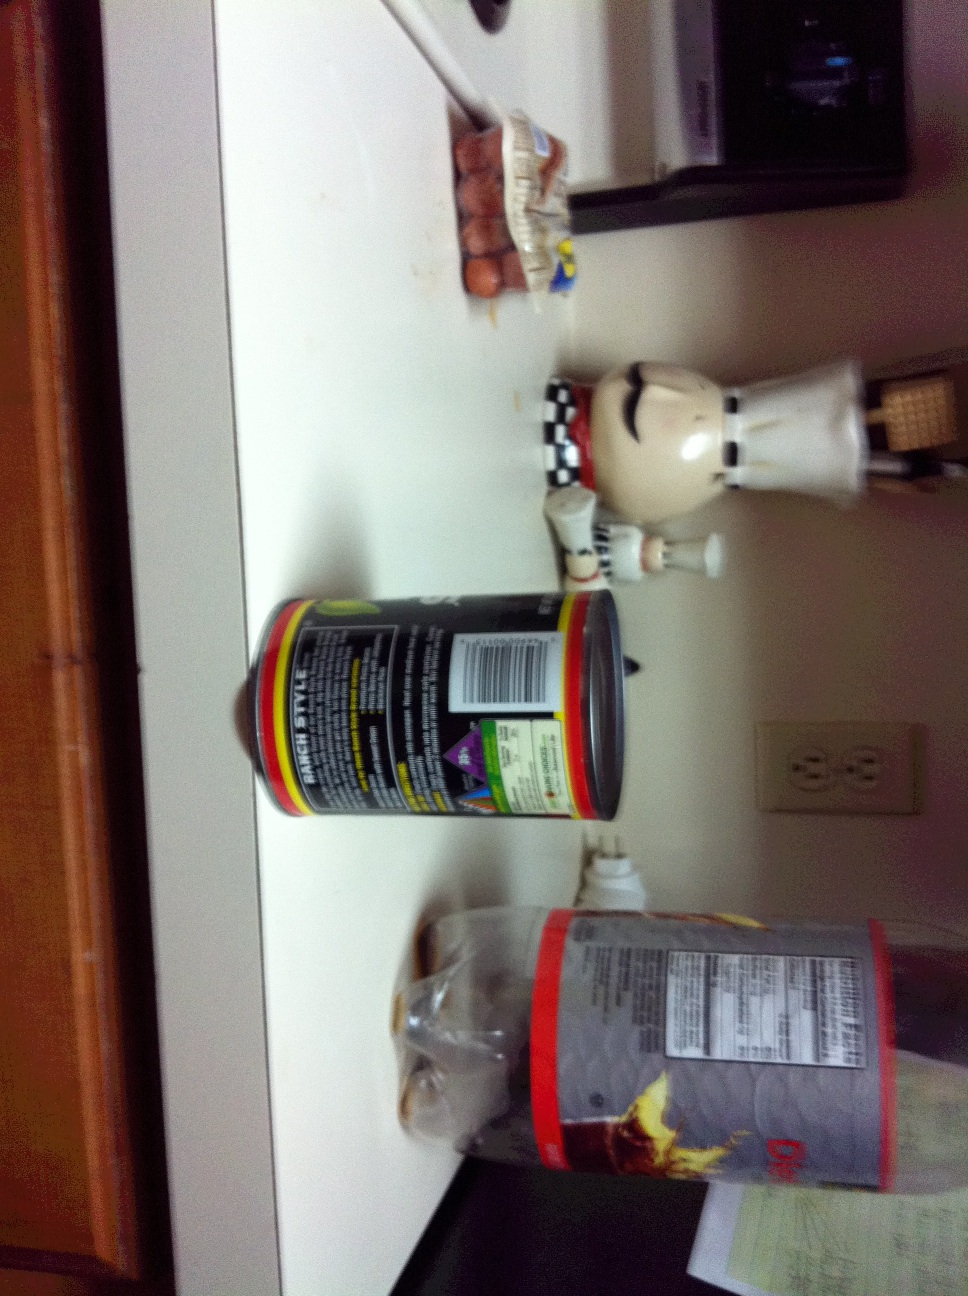Question: What is this can? Thank you.
Answer: unanswerable